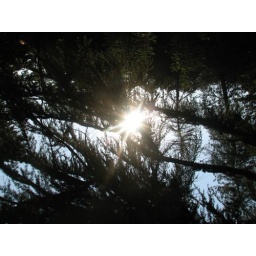
pine trees in the park